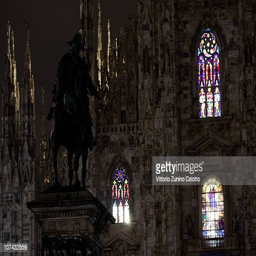
the windows are illuminated during festival